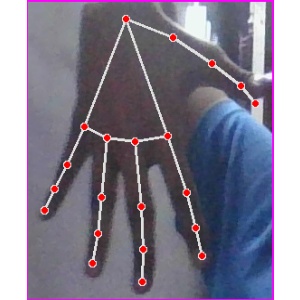
अक्षर: ढ